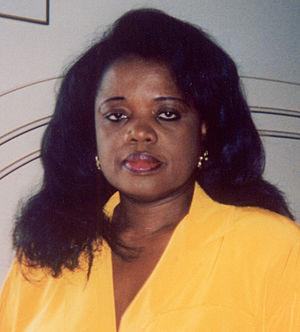
Obioma Nnaemeka est une professeure d’université aux Etats-Unis, de nationalité nigériane. Elle est diplômée de l'Université du Nigeria à Nsukka ; elle y a étudié les études africaines, le français et l'allemand. En 1989, elle obtient son Doctorat en français et études francophones à l'Université du Minnesota. En 2017, elle est professeure de français, d'études féminines et d'études Africaines à l'Indiana University–Purdue University, Indianapolis.